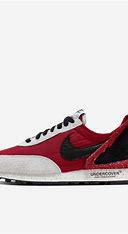
Brand: Nike
Model: Undercover